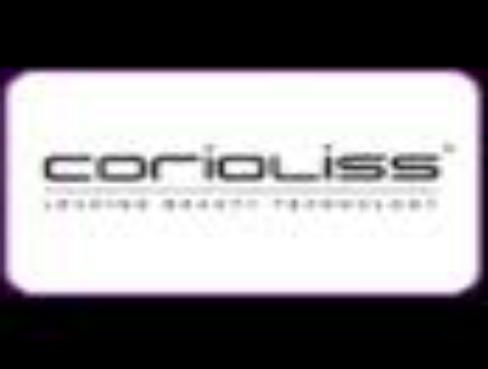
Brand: corioliss
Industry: Necessities